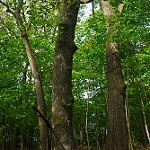
Label: forest